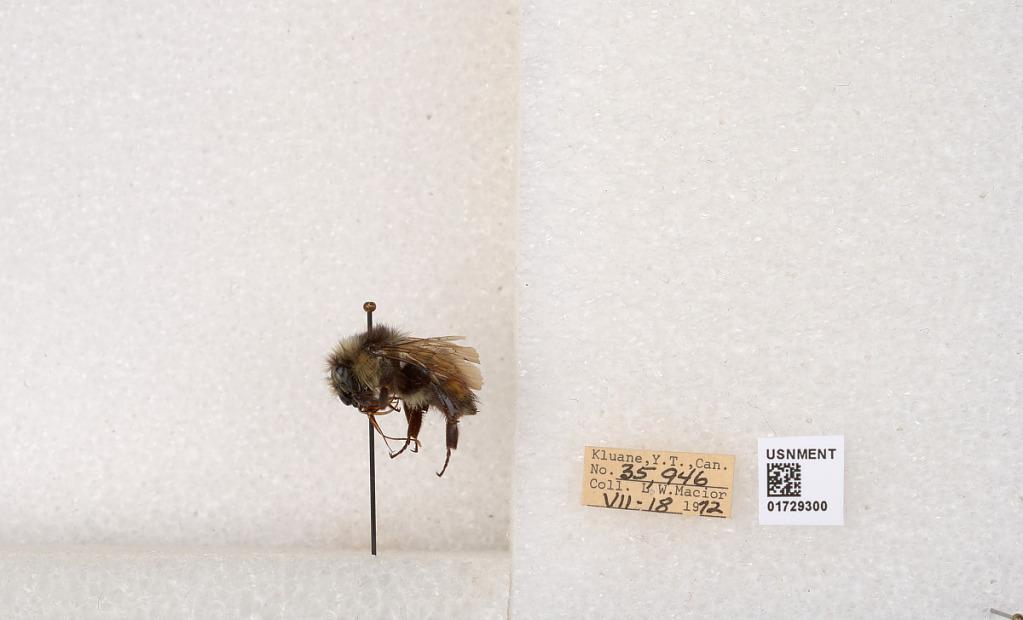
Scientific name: Bombus flavifrons Cresson
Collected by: L. Macior
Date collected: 1972-7-18
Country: Canada
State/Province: Yukon Territory
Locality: Kluane National Park and Reserve
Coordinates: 60.7493, -139.504